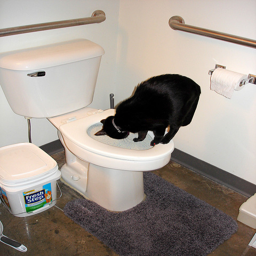
A cat that is sitting on a toilet seat.
A black cat is drinking from the toilet.
A cat is standing on the rim of a toilet.
there is a black cat that is standing on a toilet
a cat on a toilet looking in the bowl